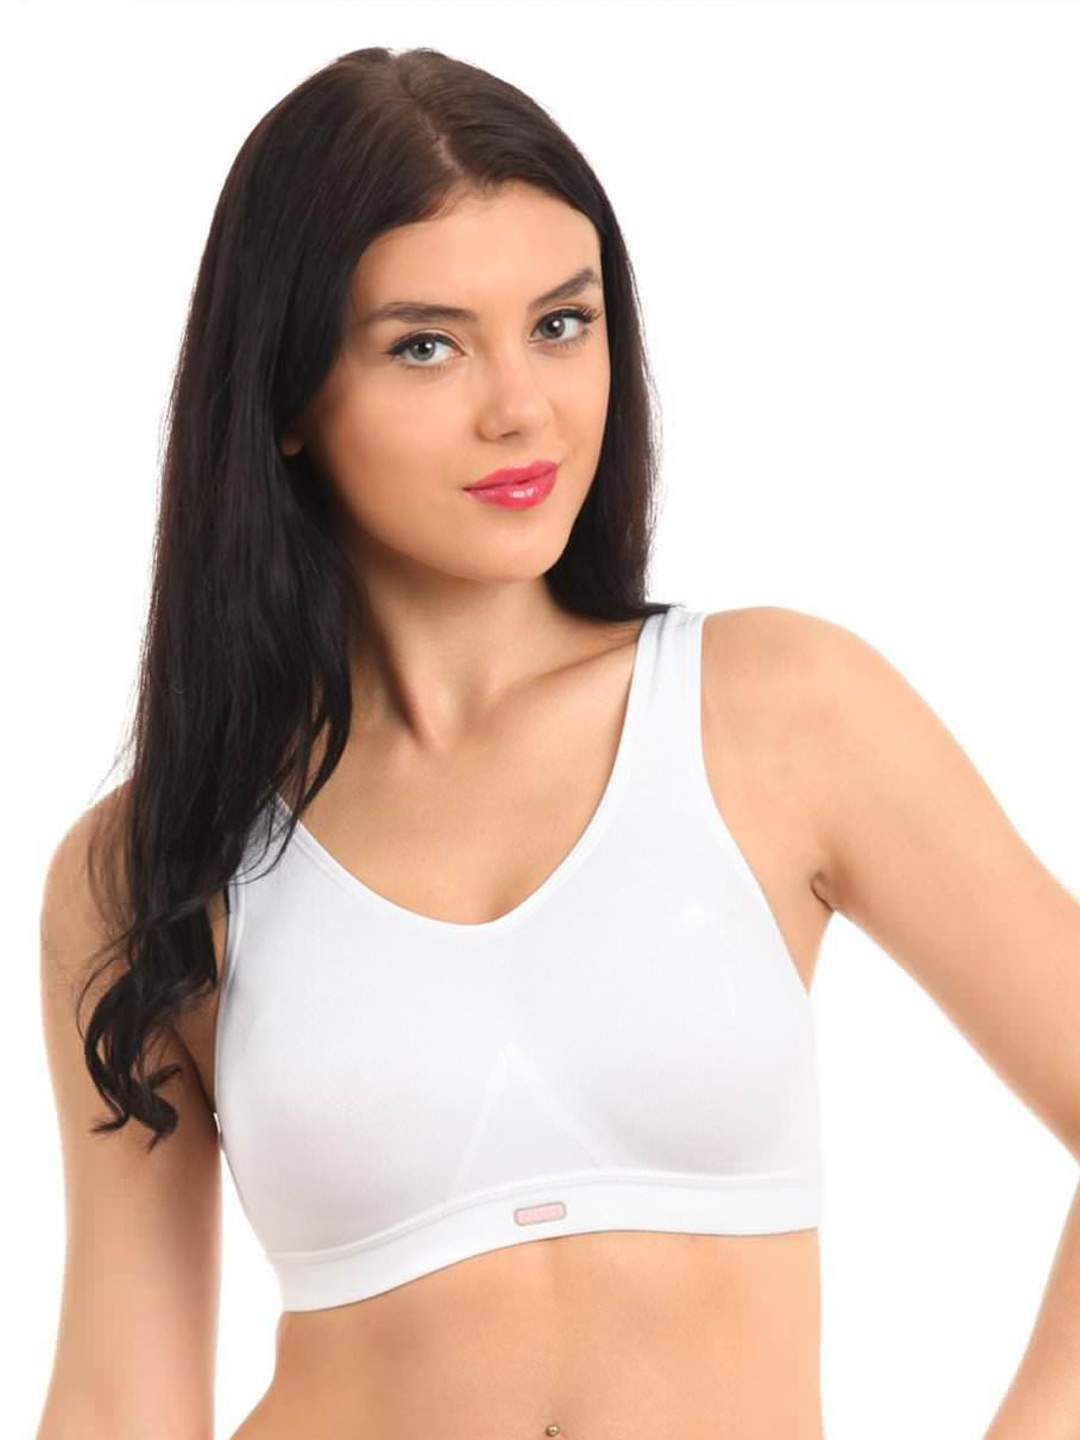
Hanes Women White Cotton Stretch Moulded Cup Bra
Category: Apparel / Innerwear / Bra
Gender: Women
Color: White
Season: Winter 2015
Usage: Sports